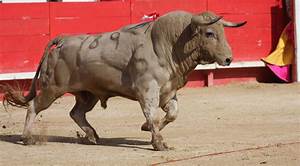
Label: mucca